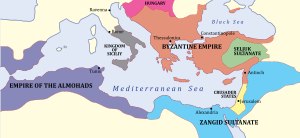
Det Byzantinske Rige / Historie / Øget fjendtlighed mod Vesten
Det Byzantinske Rige omkring år 1180.
Det Byzantinske Rige blev skabt i en opbrudstid markeret af interne magtkampe og grænsekrige i det romerske verdensrige.